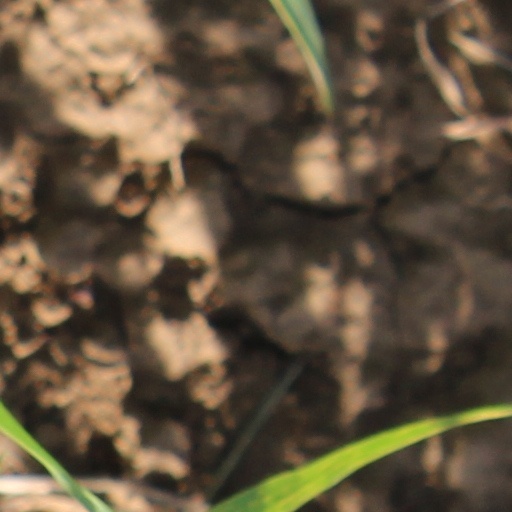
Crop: wheat